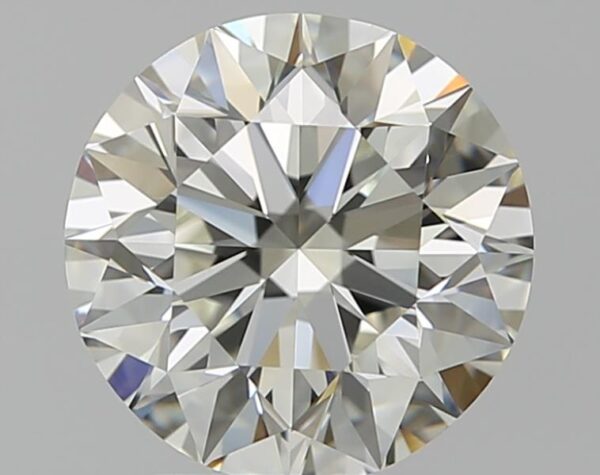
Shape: round
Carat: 2.2
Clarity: VVS1
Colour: K
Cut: EX
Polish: EX
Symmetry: EX
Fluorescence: F
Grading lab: GIA
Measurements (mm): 8.2 x 8.25 x 5.22